List of tallest buildings in Detroit

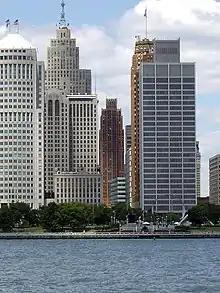
The Penobscot Building in 2007; it is the city's third tallest building and rises above the Detroit Financial District.

This list of tallest buildings in Detroit ranks skyscrapers and high rises in the U.S. city of Detroit, Michigan by height. The tallest skyscraper in Detroit is the 73-story Detroit Marriott at the Renaissance Center, which rises along Detroit's International Riverfront. It is the tallest building in the state of Michigan, the 97th-tallest building in the United States, and the second tallest hotel building in the Western Hemisphere. Another famous skyscraper is Ally Detroit Center, which stands as the 3rd-tallest building in the city and the state.